Khash (dish)

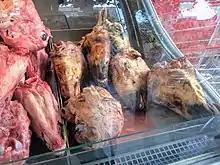
Fresh and prebaked sheep heads being sold in a market

The name "khash" originates from the Armenian verb, which means "to boil". The dish, initially called "khashoy", is mentioned by a number of medieval Armenian authors, including Grigor Magistros (11th century), Mkhitar Heratsi (12th century), and Yesayi Nchetsi (13th century).